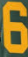
Number: 6